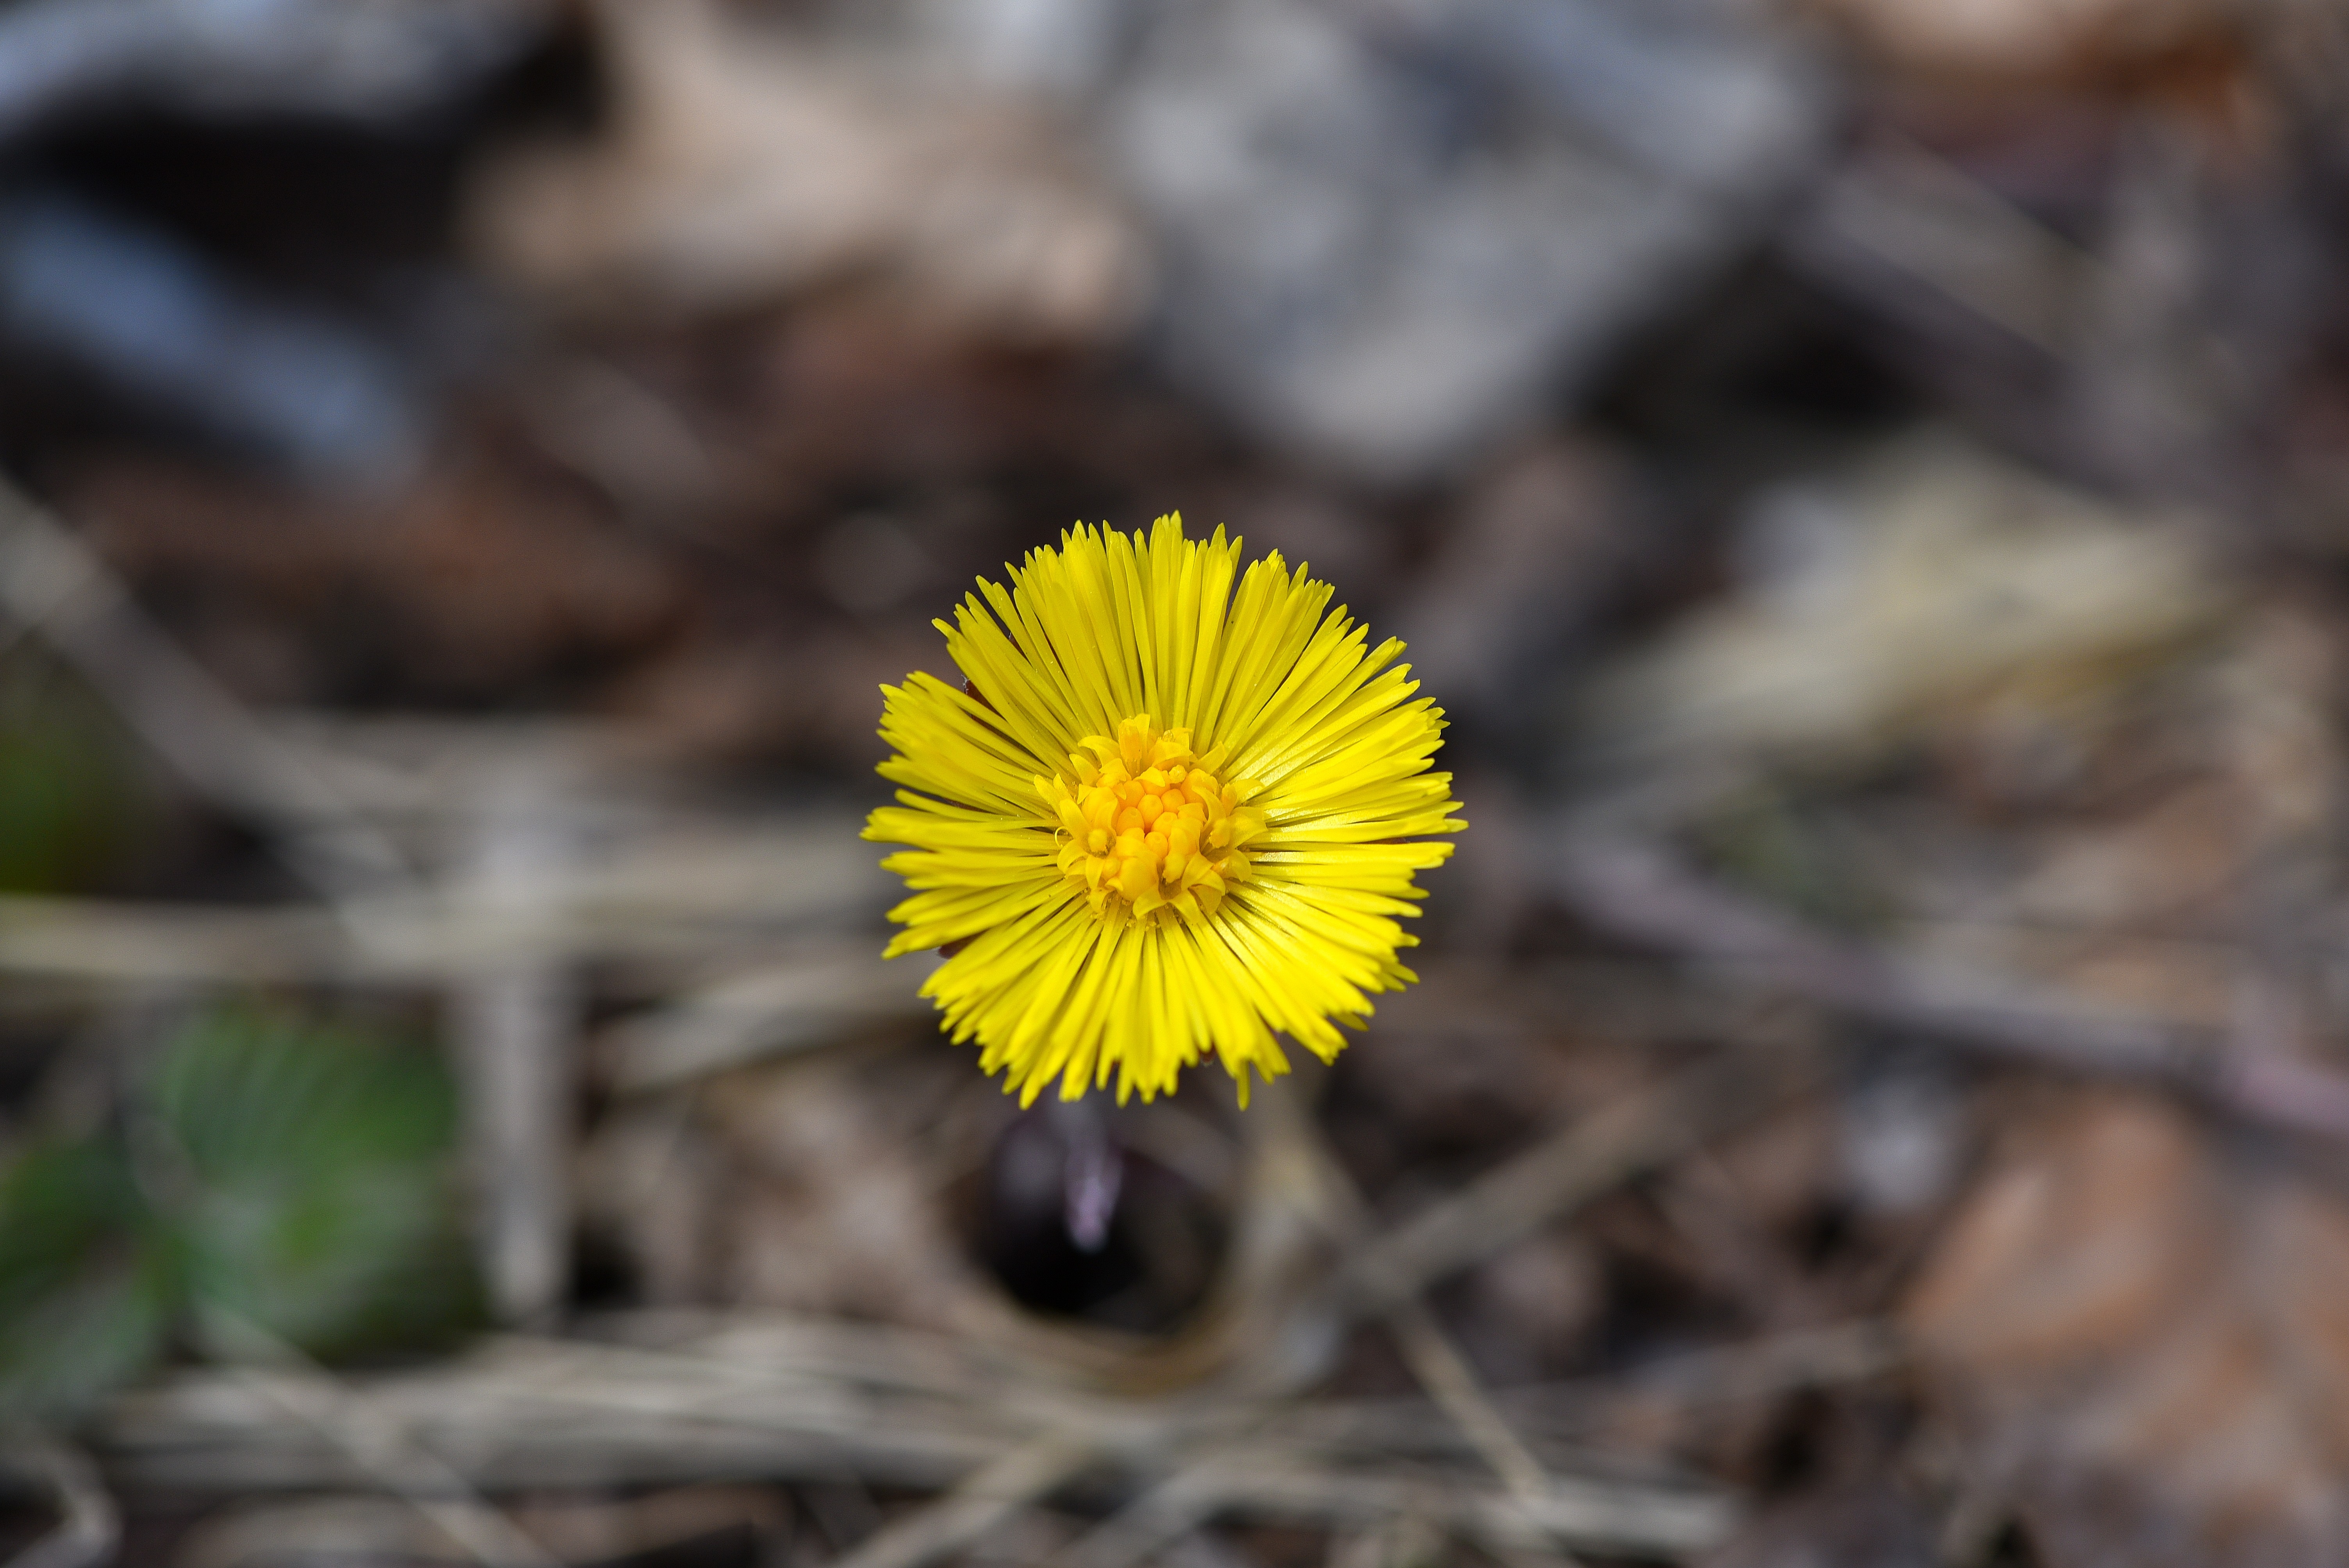
nature, plant, leaf, flower, petal, spring, botany, yellow, flora, fauna, yellow flower, wildflower, close up, pointed flower, early bloomer, macro photography, flowering plant, daisy family, forest flower, tussilago farfara, plant stem, land plant